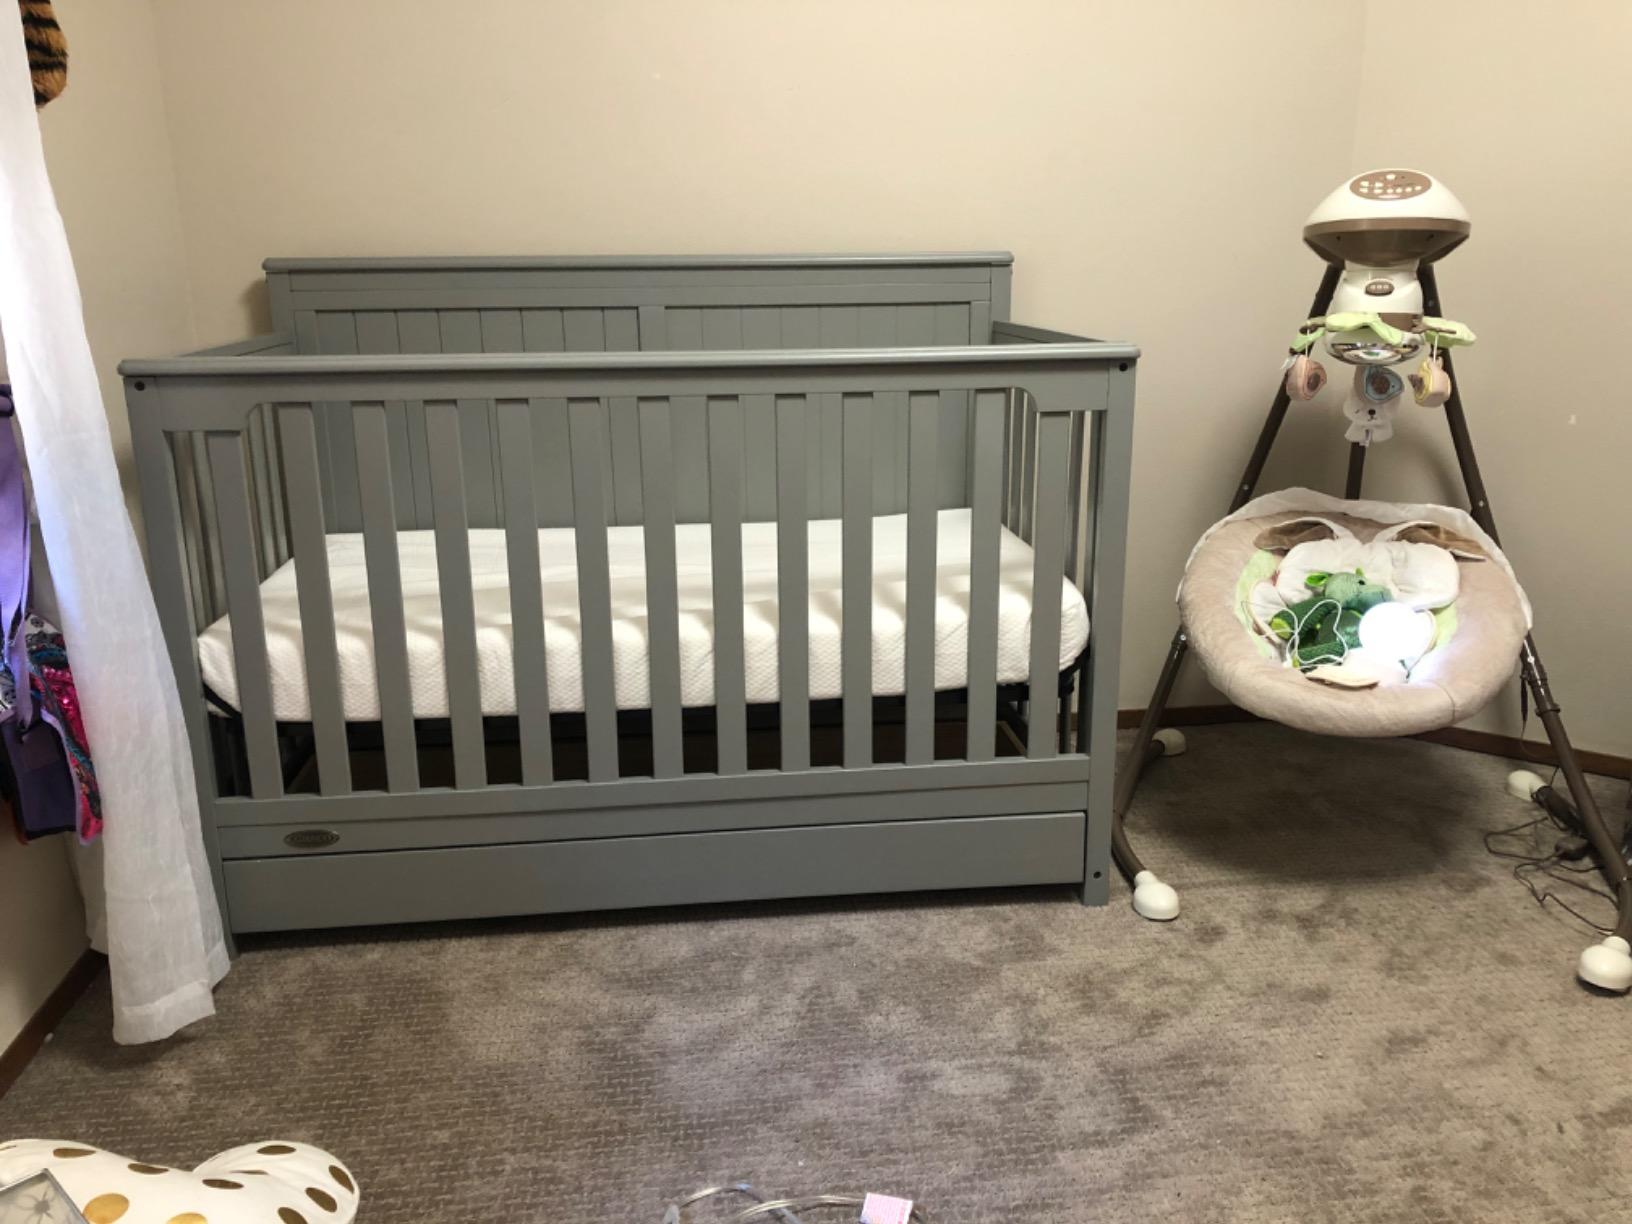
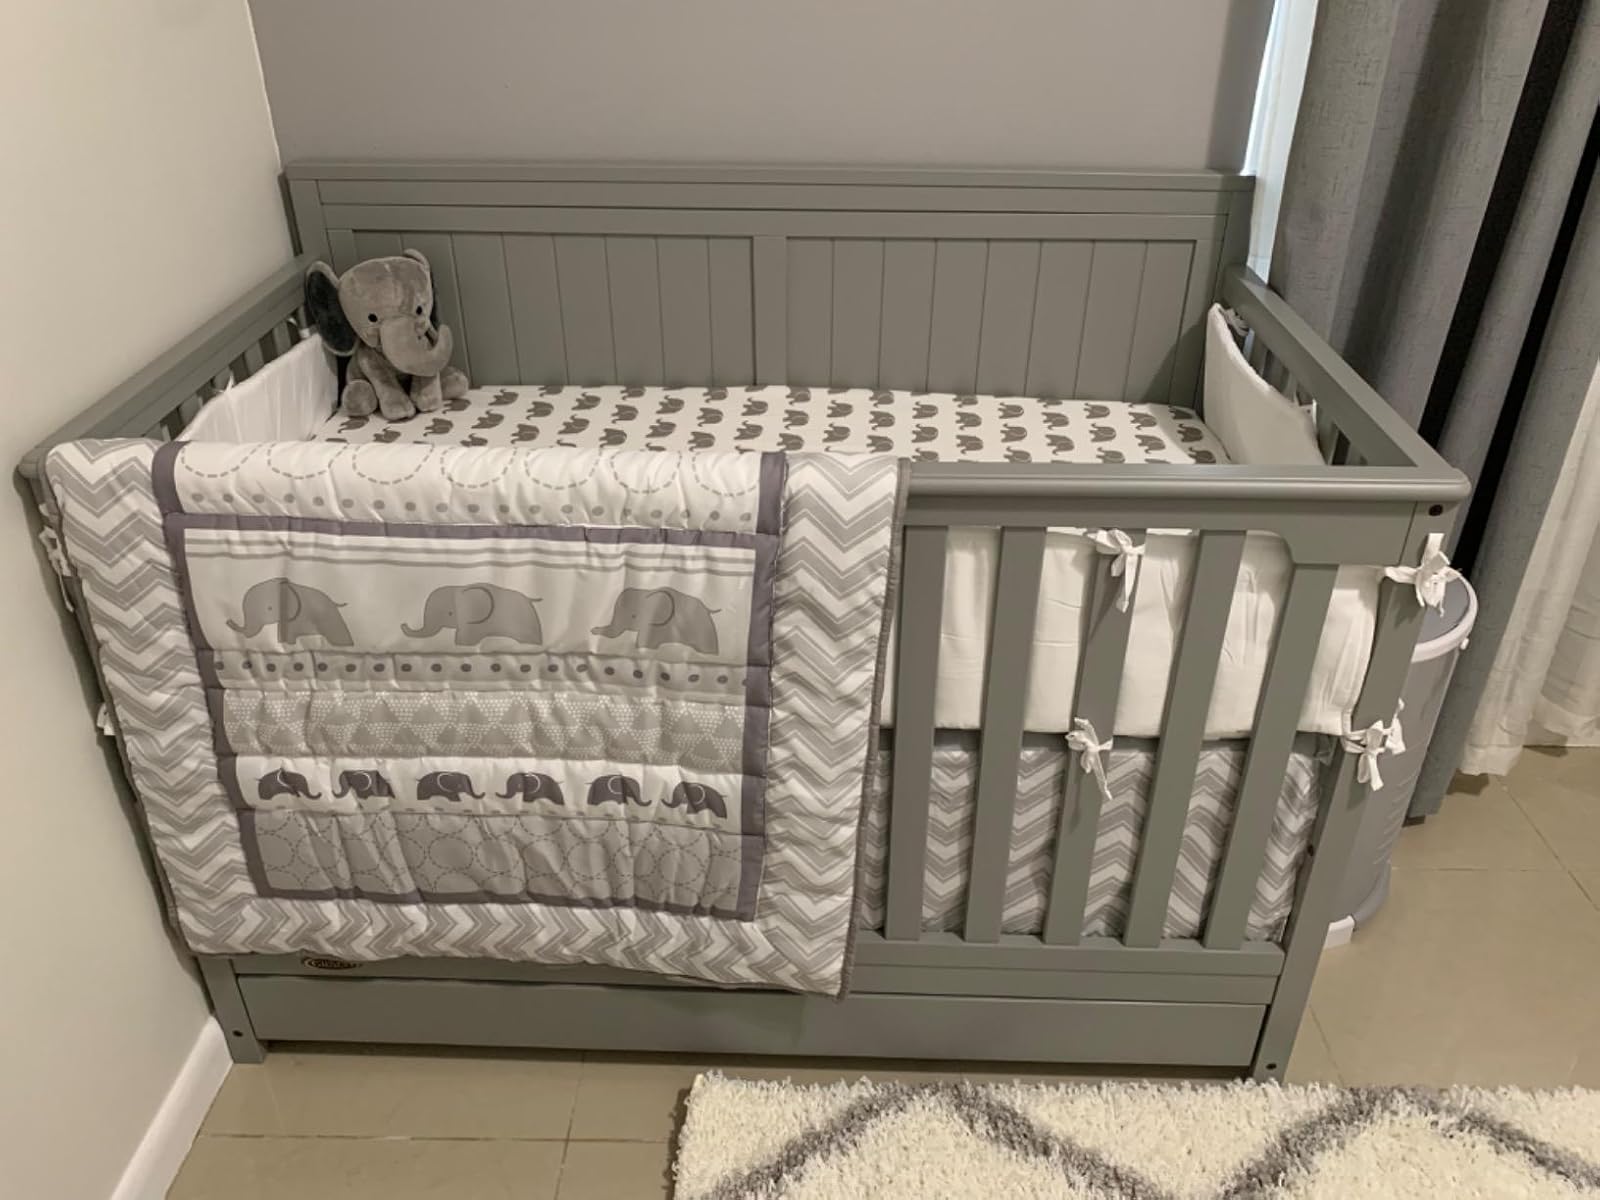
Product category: products_crib
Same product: yes